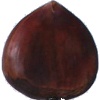
Label: Chestnut 1